Broder Daniel

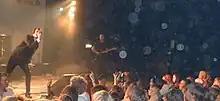
Broder Daniel 1999

Broder Daniel (Swedish for "Brother Daniel"), often abbreviated as BD, was an alternative rock band from Gothenburg, Sweden. They formed in the late 1980s and then consisted of classmates Henrik Berggren and Daniel Gilbert. The band claims they started playing ""to gain social respect"" and it was decided early on that emotional expression would be more important to their sound than musical correctness.